International Cycling Film Festival

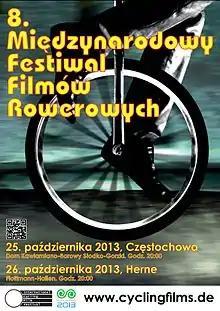
2013 Official festival poster, Polish version

In Summer 2011, during a meeting on future cooperation among bicycle activists in the Ruhr district held in the bike kitchen in Dortmund, Aleksander Kopia, founder of the Silesian Bicycle Initiative, Poland met people from the ICFF. From that point the Polish initiative is a partner of the ICFF. First guest performances in Poland occurred in the Silesian Voivodeship in Katowice and in Częstochowa in summer 2012. This gave rise to the idea of setting up a second ICFF in Poland based on equal partnership between the Polish and German makers of the ICFF. So 2013 the program of the festival was shown simultaneously in Herne and Częstochowa. Furthermore, a new prize for bicycle-related films was created. The award was named "Trzy złote szprychy" and is the audience award of the festival's Polish edition. In 2014, the Polish edition of the ICFF moved from Częstochowa to Kraków. Since that time the ICFF is under the patronage of the German Consulate General in Kraków. The Polish festival edition is supported by the Goethe-Institut, a German cultural association encouraging international cultural exchange.